New York State Route 406

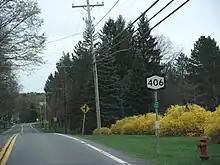
NY 406 heading through Rotterdam

NY 406 begins at an intersection with US 20 (Western Turnpike) in the Princetown hamlet of Gifford. The route progresses eastbound past the Hillcrest Golf Club as Giffords Church Road, paralleling US 20 to the north until an intersection with Parkers Corners Road (County Route 60 or CR 60). There it turns northeast, intersecting with Windy Hill Road (CR 99), a north–south road leading to CR 60. NY 406 continues northeastward through farmlands, intersecting with Quackenbush Road (CR 62) on its way into the town of Rotterdam, where the route passes to the south of Schenectady Memorial Park in the hamlet of Pine Grove. The route ends just east of the park at a junction with NY 158 (Guilderland Avenue).